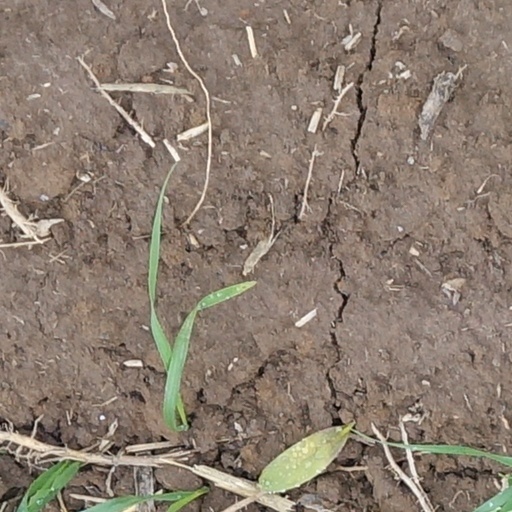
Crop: wheat